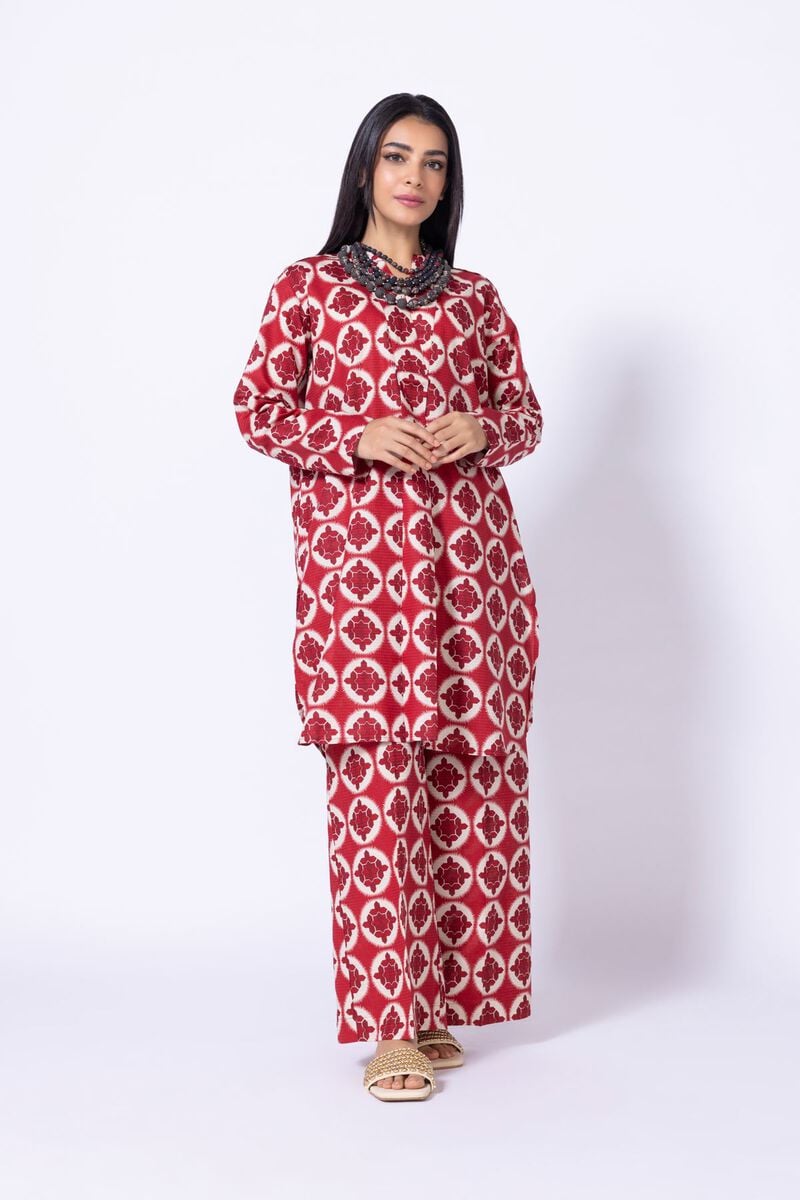
red multi print kurta set